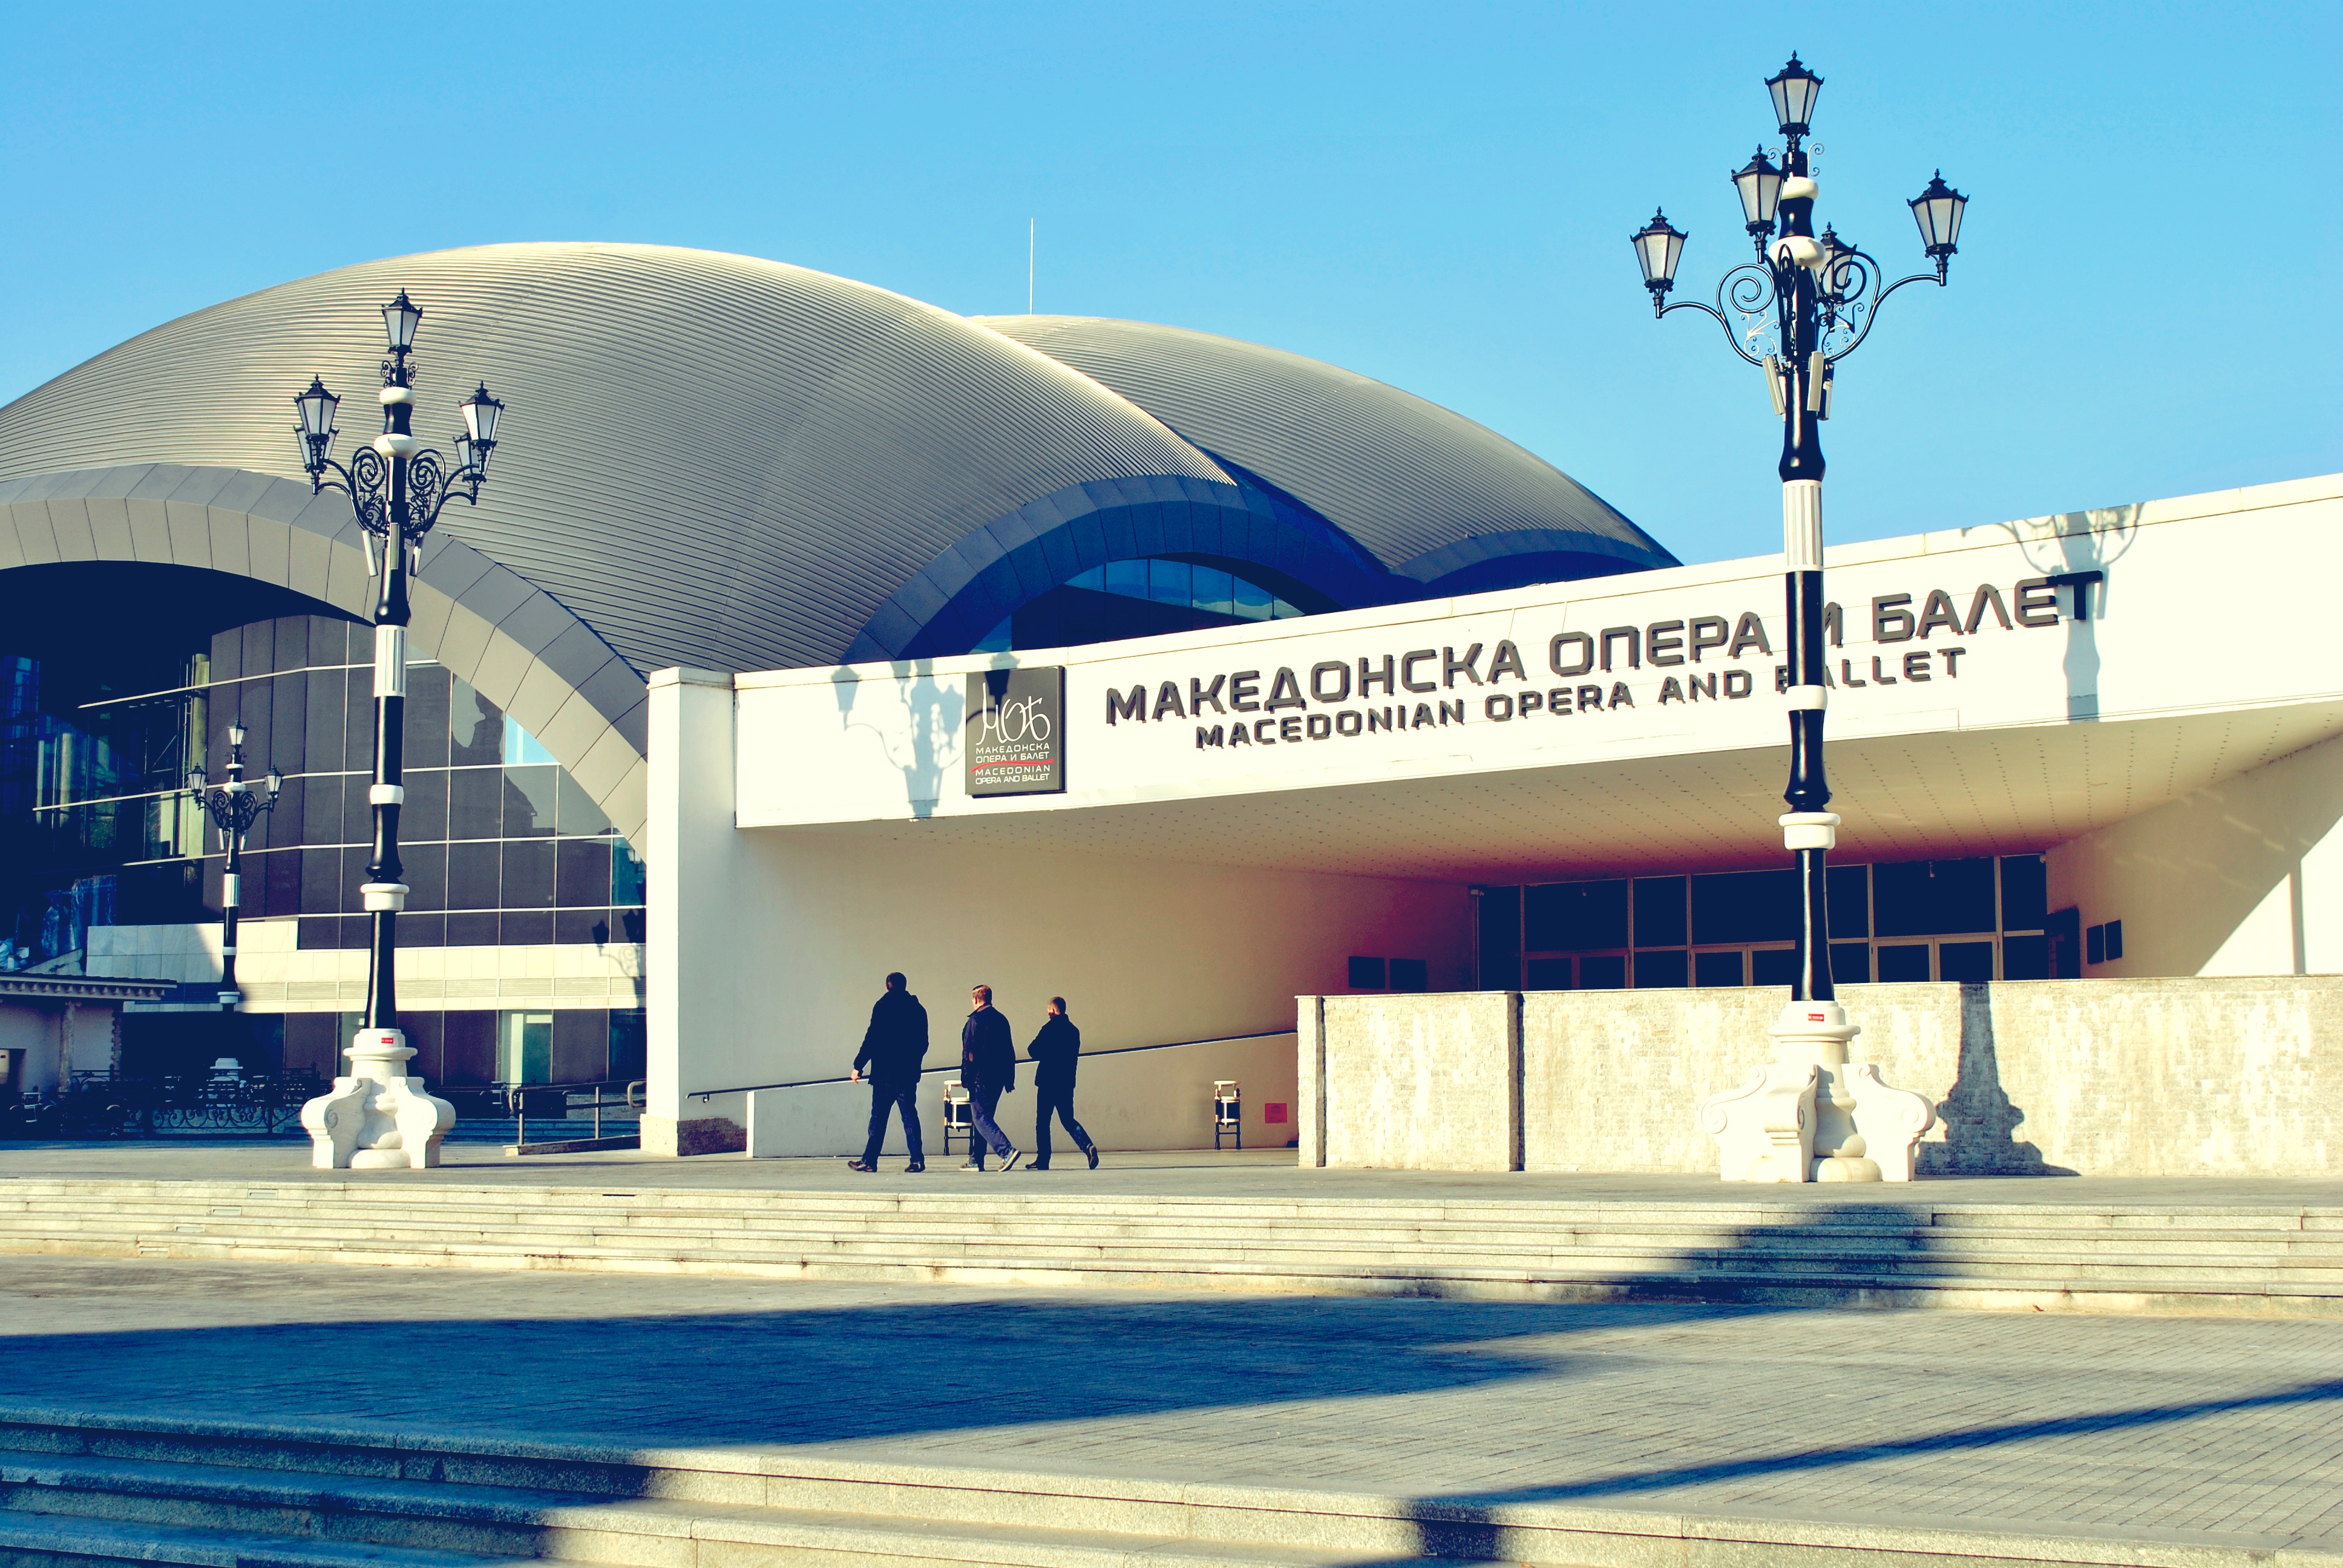
structure, building, aviation, stadium, arena, ice rink, atmosphere of earth, sport venue